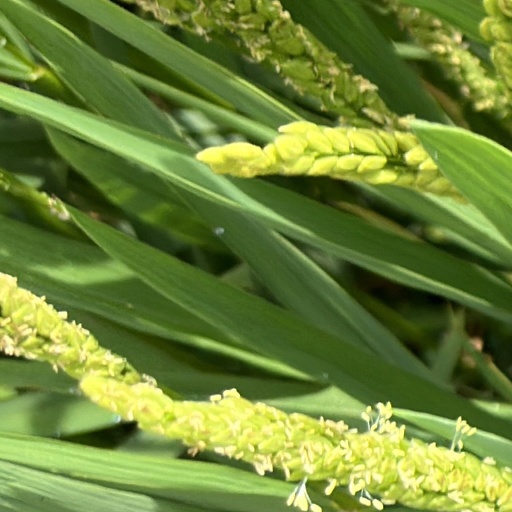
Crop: rice